Jervis Bay Territory

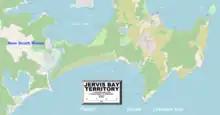
Enlargeable, detailed map of the Jervis Bay Territory

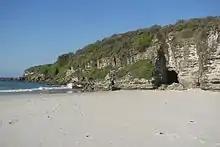
Cave Beach and surrounding cliff faces, Booderee National Park

Having of land and marine reserve, Jervis Bay Territory is the smallest of all the mainland states and territories of Australia. Jervis Bay is a natural harbour north to south and east to west, opening to the east onto the Pacific Ocean. The bay is situated on the southern coast of New South Wales about south of Sydney. The nearest major town is Nowra, about north, on the Shoalhaven River.